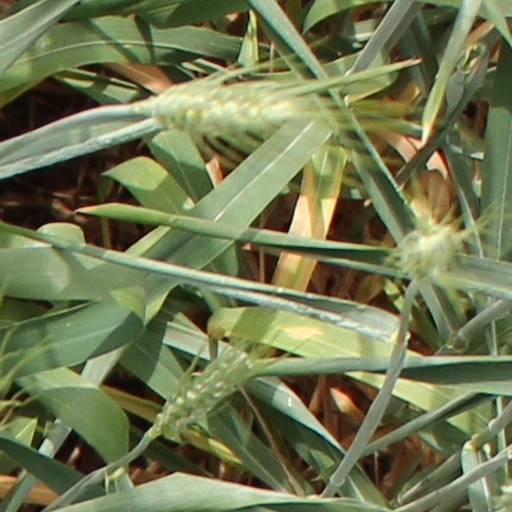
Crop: wheat